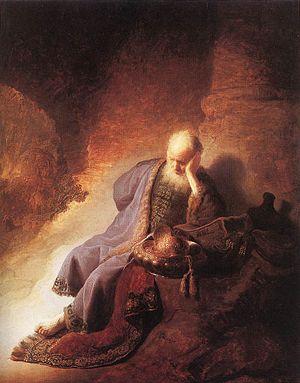
Oy est une interjection d’origine hébraïque, utilisée dans les sources juives classiques pour exprimer la souffrance et le désarroi. Il acquiert un sens nettement plus large en yiddish, où il est utilisé pour formuler un éventail allant de la surprise à l’abattement en passant par l’irritation et l’ironie. Il est souvent décliné sous des formes plus élaborées comme oy v'avoï, oy vaï/oy vey ou oy vaï iz mir.